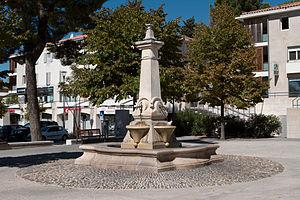
Une fontaine à Bouc-Bel-Air, Bouches-du-Rhône (France).
Bouc-Bel-Air est une commune française située dans le département des Bouches-du-Rhône, en région Provence-Alpes-Côte d'Azur.